Prokofiev (crater)

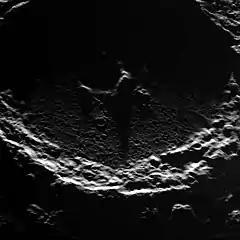
Oblique MESSENGER image looking south

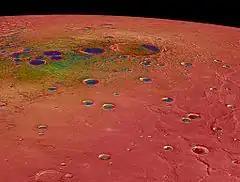
Prokofiev crater, near center. False-color image showing maximum temperatures of north polar region.

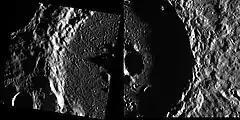
Mosaic of MESSENGER images

Prokofiev is a crater near the north pole of the planet Mercury, named after the Russian composer Sergei Prokofiev. Data from the "MESSENGER" spacecraft indicates that it contains water ice and organic compounds. Although other craters in Mercury's north polar region are also believed to contain ice, Prokofiev is the largest of them, with probable surface ice along the southern crater floor that is in perpetual darkness.